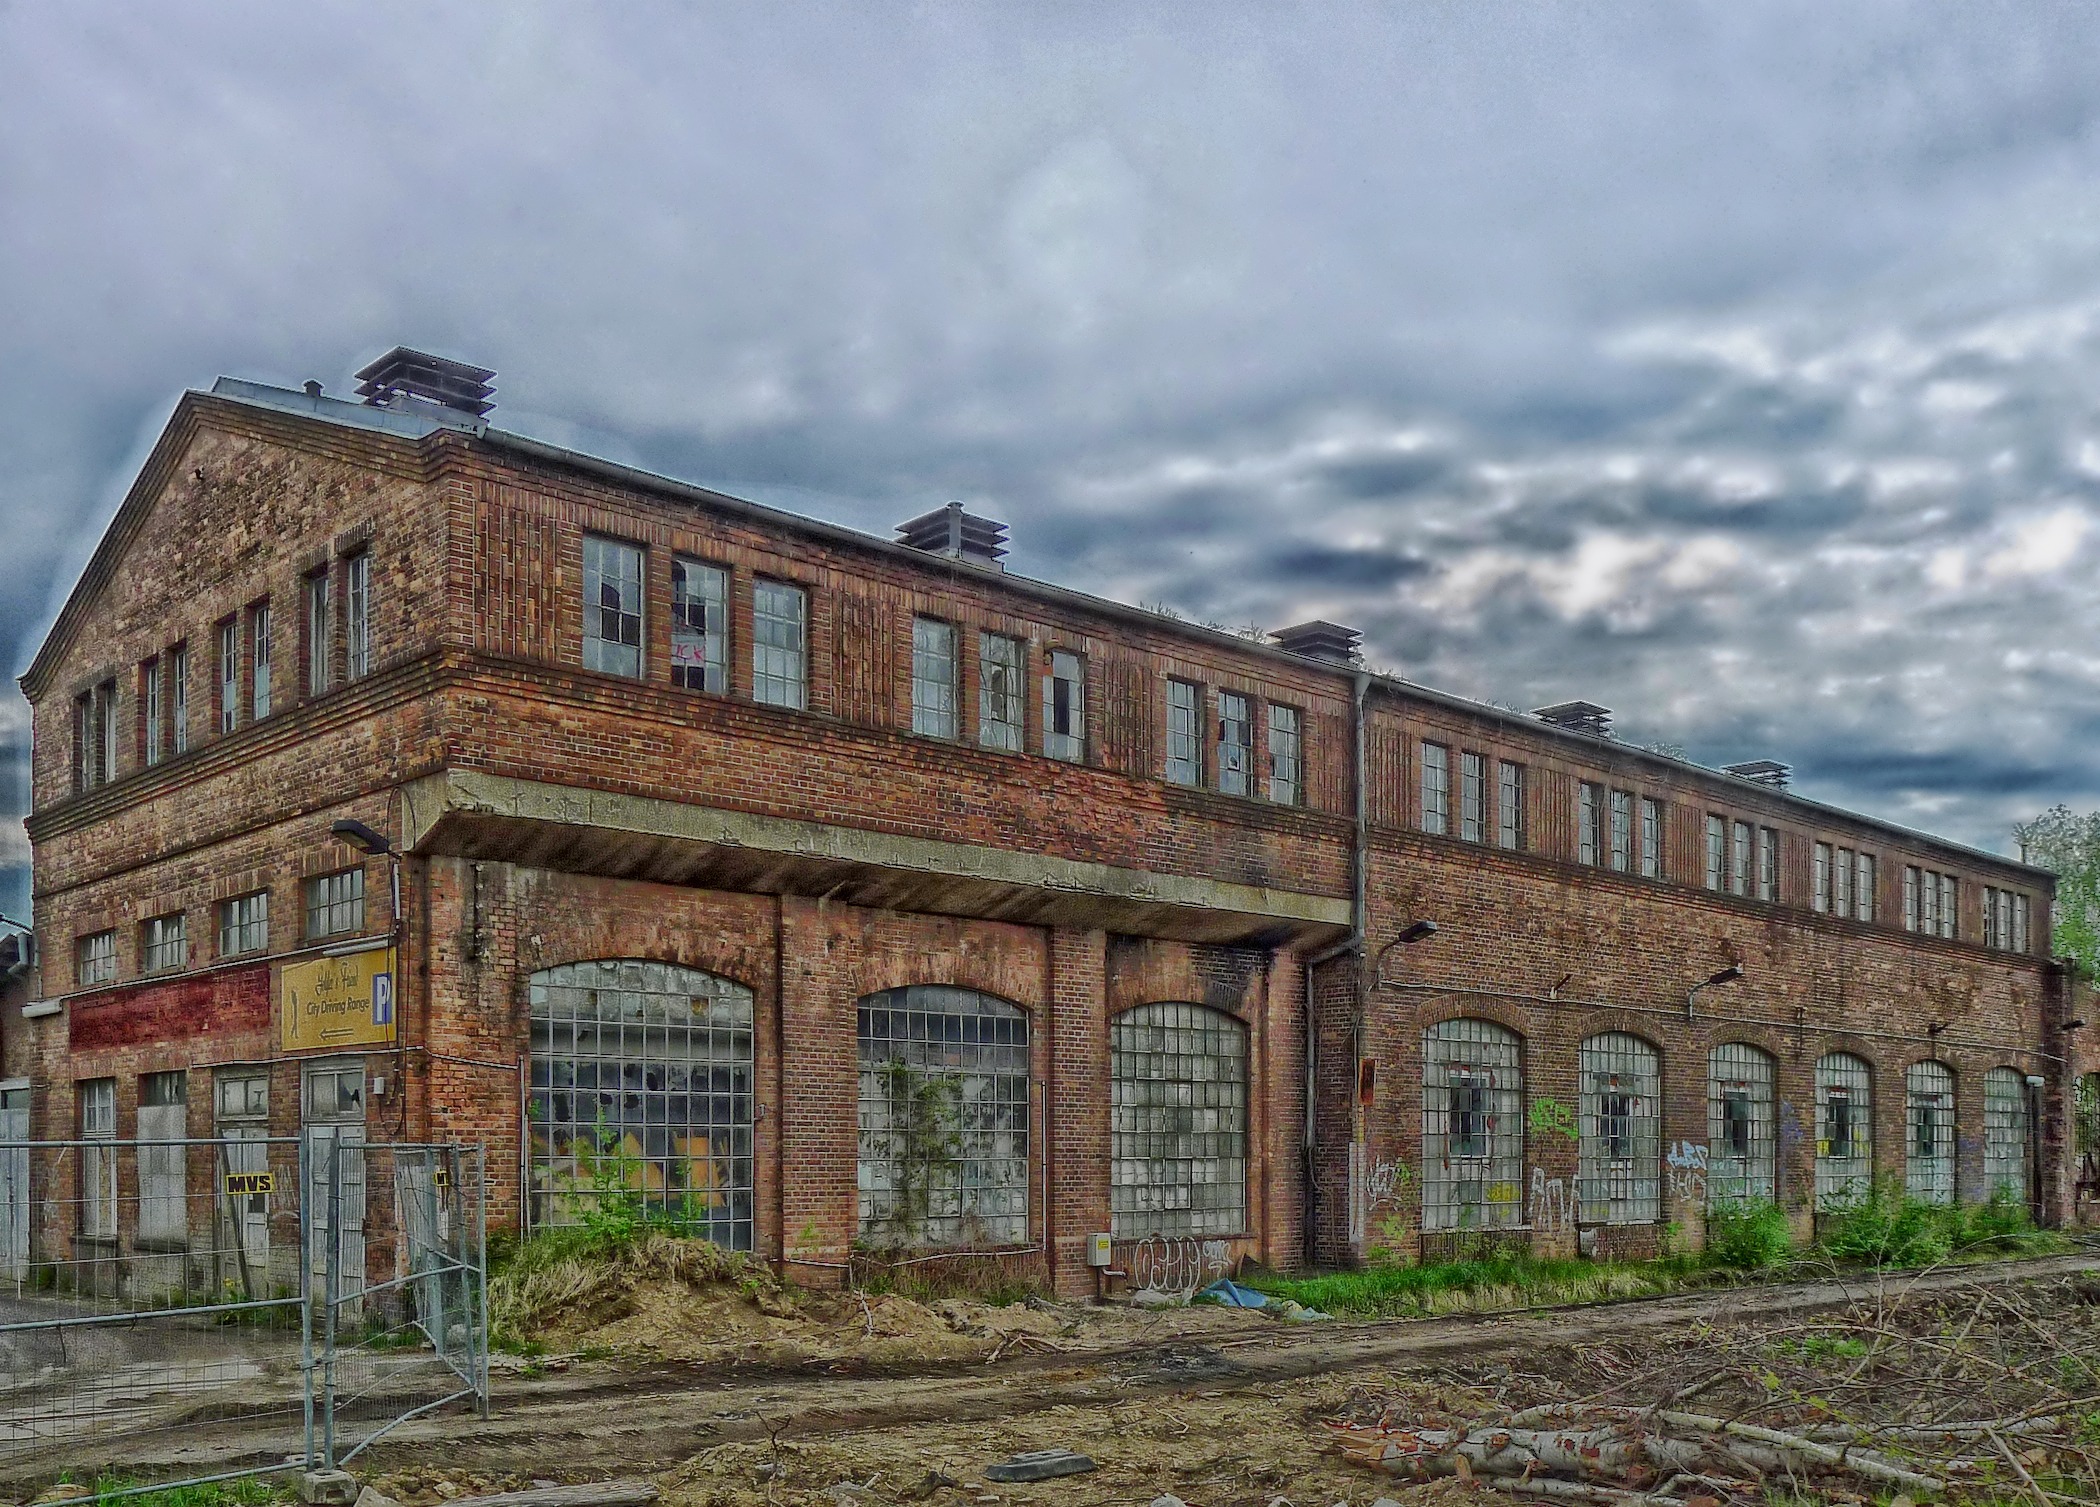
architecture, sky, house, building, urban, transport, facade, abandoned, weathered, warehouse, outside, hdr, clouds, germany, berlin, estate, grunewald, rural area, residential area